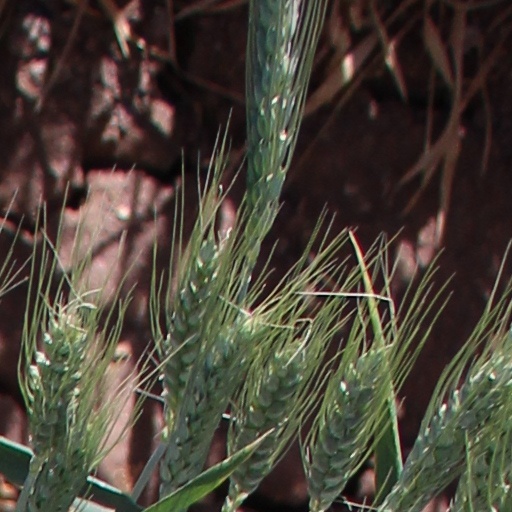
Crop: wheat